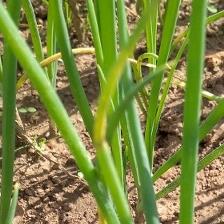
Crop: Onion
Condition: fusarium-d